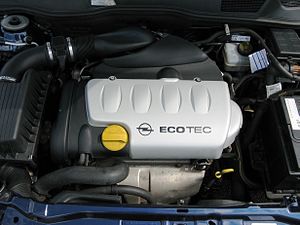
Opel X18XE1
En X18XE1-motor monteret i en Astra G
Opel X18XE1 var en benzinmotor bygget af Opel og introduceret i 1998. Motoren havde et slagvolume på 1,8 liter, boring × slaglængde 80,5 × 88,2 mm, 4 cylindre, 16 ventiler og en effekt på 85 kW ved 5400 omdr./min. Det maksimale drejningsmoment var 170 Nm ved 3400 omdr./min. X18XE1 blev blandt andet benyttet i Astra G og Vectra B. Motoren var efterfølger for X18XE, som ligesom de større 2,0-litersmotorer var bygget af "BigBlock"-motorblokken. På grund af hyppigt optrædende revner i krumtappen blev motoren udfaset. X18XE1 var lavet af samme motorblok som 1,6-litersmotorerne, men havde større boring i cylindrene. Motoren tilhørte Ecotec-serien, havde hydrauliske ventilløftere og kunne problemløst køre på autogas/LPG. Hyppigt optrædende problemer på X18XE1 var blandt andet svingende tomgangsomdrejningstal. Efterfølgeren for X18XE1 var Z18XE.